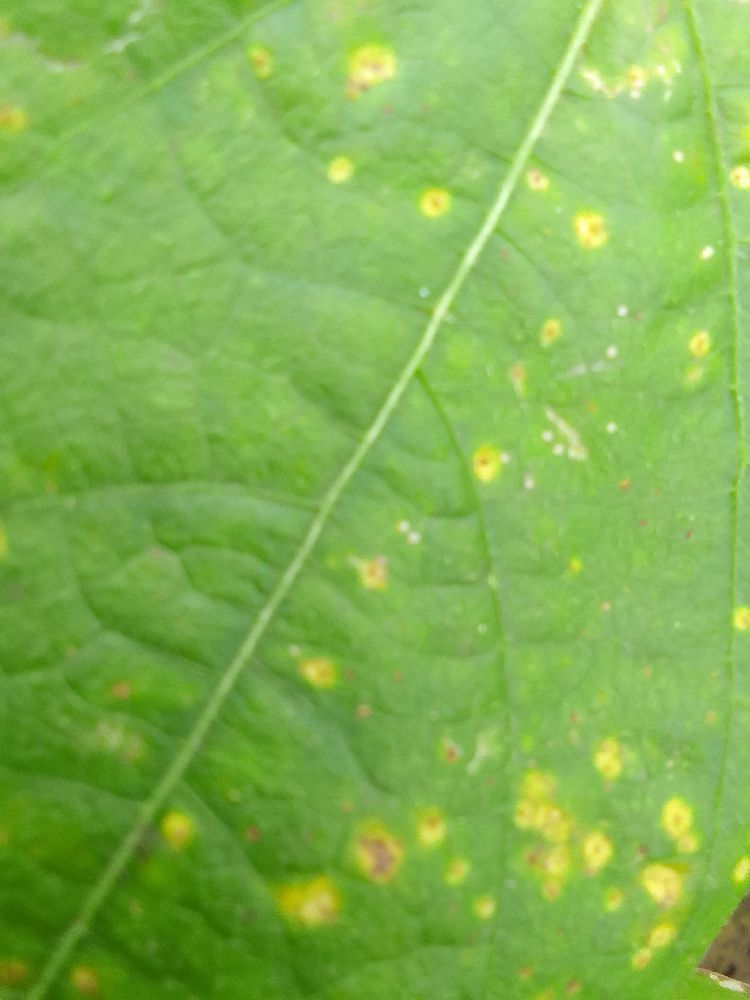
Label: rust